Croesus

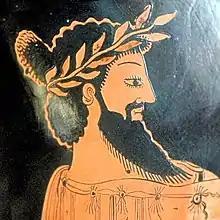
Depiction of Croesus, Attic red-figure amphora, painted –490 BC

was the king of Lydia, who reigned from 585 BC until his defeat by the Persian king Cyrus the Great in 547 or 546 BC. According to Herodotus, he reigned 14 years. Croesus was renowned for his wealth; Herodotus and Pausanias noted that his gifts were preserved at Delphi.